Carl Conrads

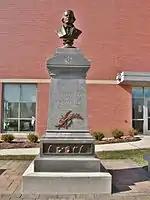
"Bust of Laurent Clerc", American School for the Deaf, West Hartford, Connecticut (1874)

Sculptor and sculpture historian Lorado Taft said of him: "a German of good training, has identified himself with sculpture in granite, and has done much creditable work well adapted to the requirements of that ungrateful material."